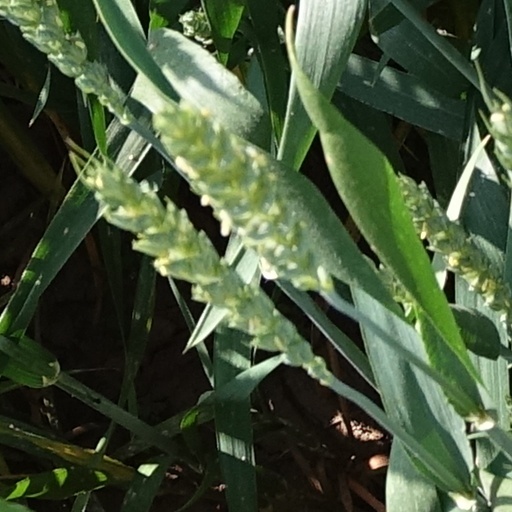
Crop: wheat